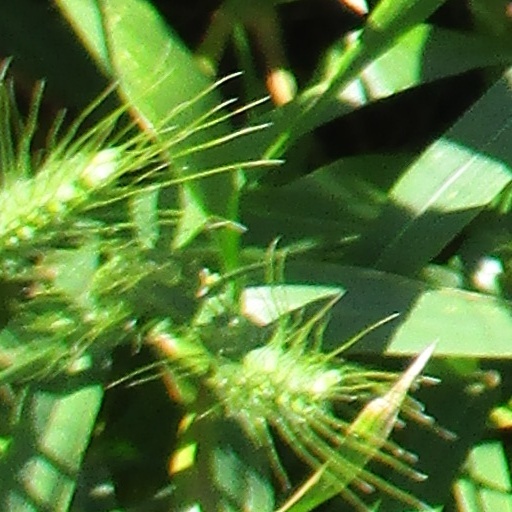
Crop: wheat